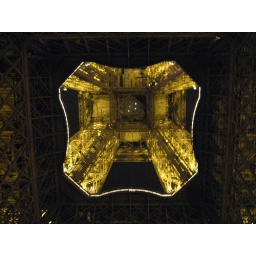
standing under the tower